Alexander Rybak

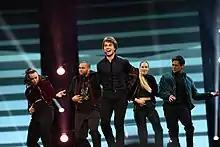
Rybak performing "That's How You Write A Song" at the final of Melodi Grand Prix 2018.

In early 2016, Rybak was a one-off jury member in Eurosong, Belgium's selection for Eurovision 2016. Rybak also performed as a part of the interval act for the Eurovision Song Contest 2016, in a musical number satirizing Eurovision songs. Shortly after that, he released his lead single "I Came To Love You", which music video was shot in Greece. That same year, Rybak marked his ten-year anniversary as an artist by re-releasing former singles such as his debut single "Foolin'" and "5 To 7 Years". Next to that, he held several concerts shows under the title "Entertainer".